Battle of Fismes and Fismette

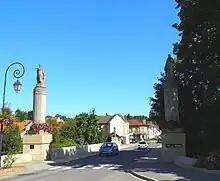
Memorial bridge honoring fallen soldiers of the 28th Division in Fismes

The Second Battle of the Marne was the last major German attack on the Western Front during World War I. The purpose of the attack had been to end the conflict, and Erich Ludendorff, Chief Quartermaster General, believed that an attack conducted through Flanders would give Germany the final victory that it needed. In order to hide his true intentions, Ludendorff set up a large diversionary attack along the Marne.